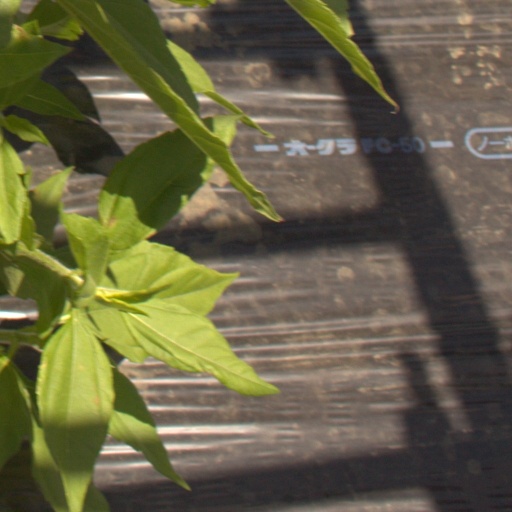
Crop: Jerusalem artichoke